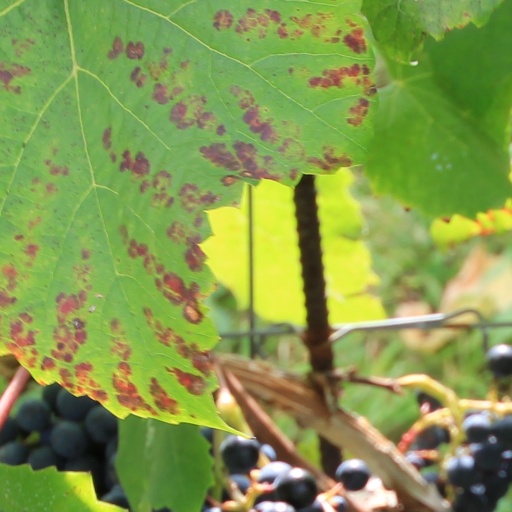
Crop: grape